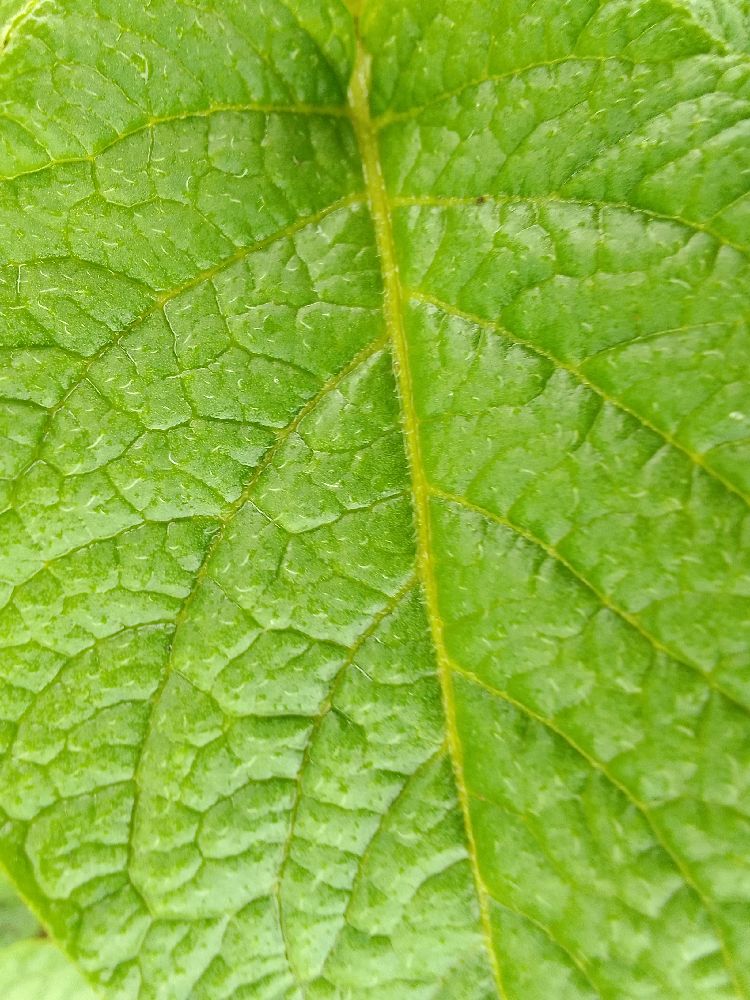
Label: Healthy